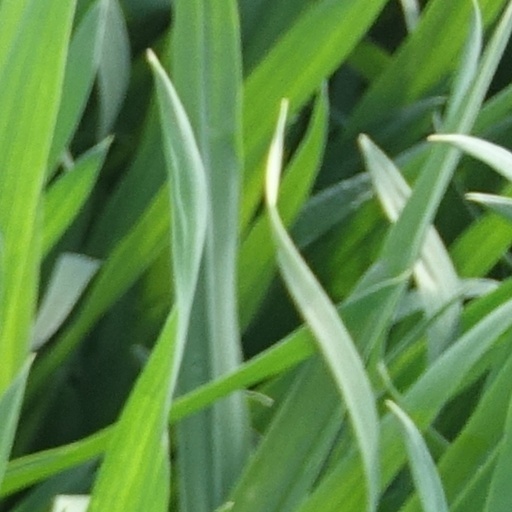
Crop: wheat